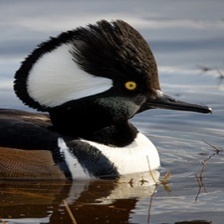
Species: HOODED MERGANSER
Scientific name: LOPHODYTES CUCULLATUS